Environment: real
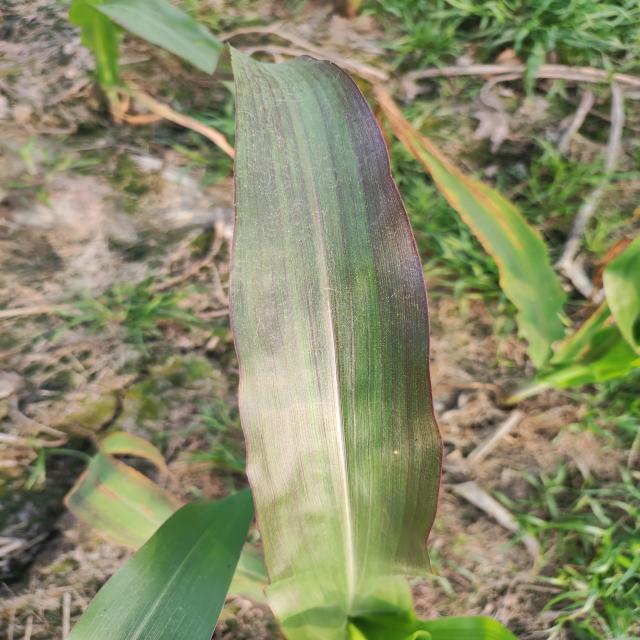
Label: phosphorus_deficiency